Marie Aspioti

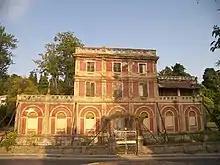
The Aspioti Mansion in Corfu

Aspioti was born into a wealthy family who lived in the "Villa Rosa" mansion in a suburb of the old town of Corfu. She was the daughter of Konstantinos Aspiotis, a man who became wealthy by mass-producing, in his printing shop, a kind of exclusive playing cards illustrated by his grandfather Nikolaos Aspiotis who was a painter. Eventually his company moved to Athens and became "Aspioti-ELKA", a well-known printing and publishing company and one of the largest of its kind in Greece.